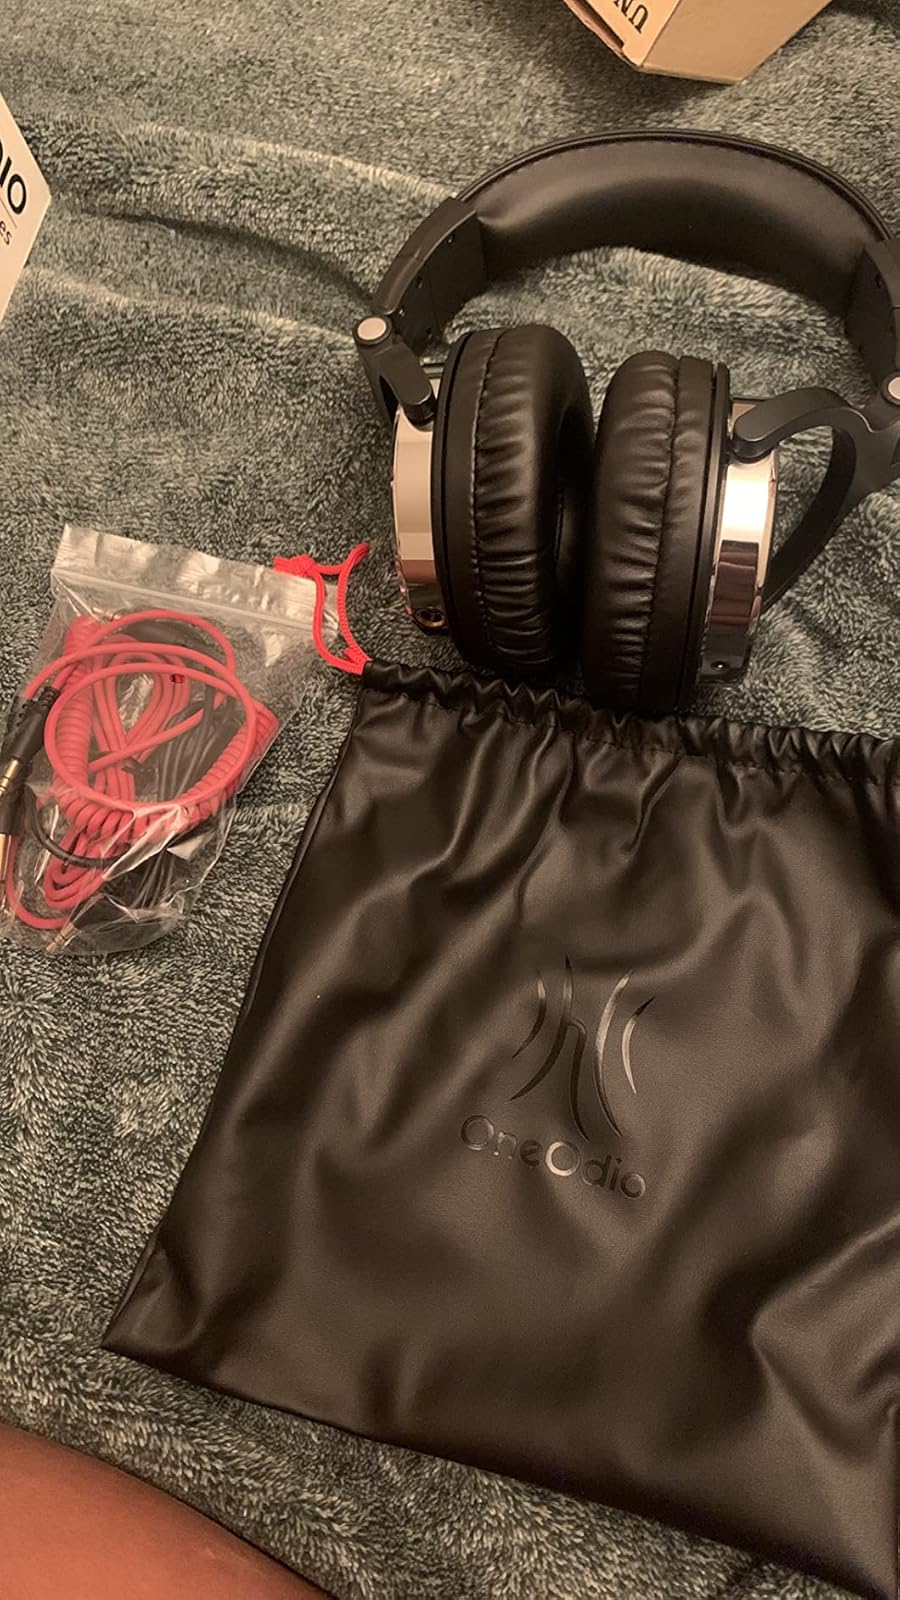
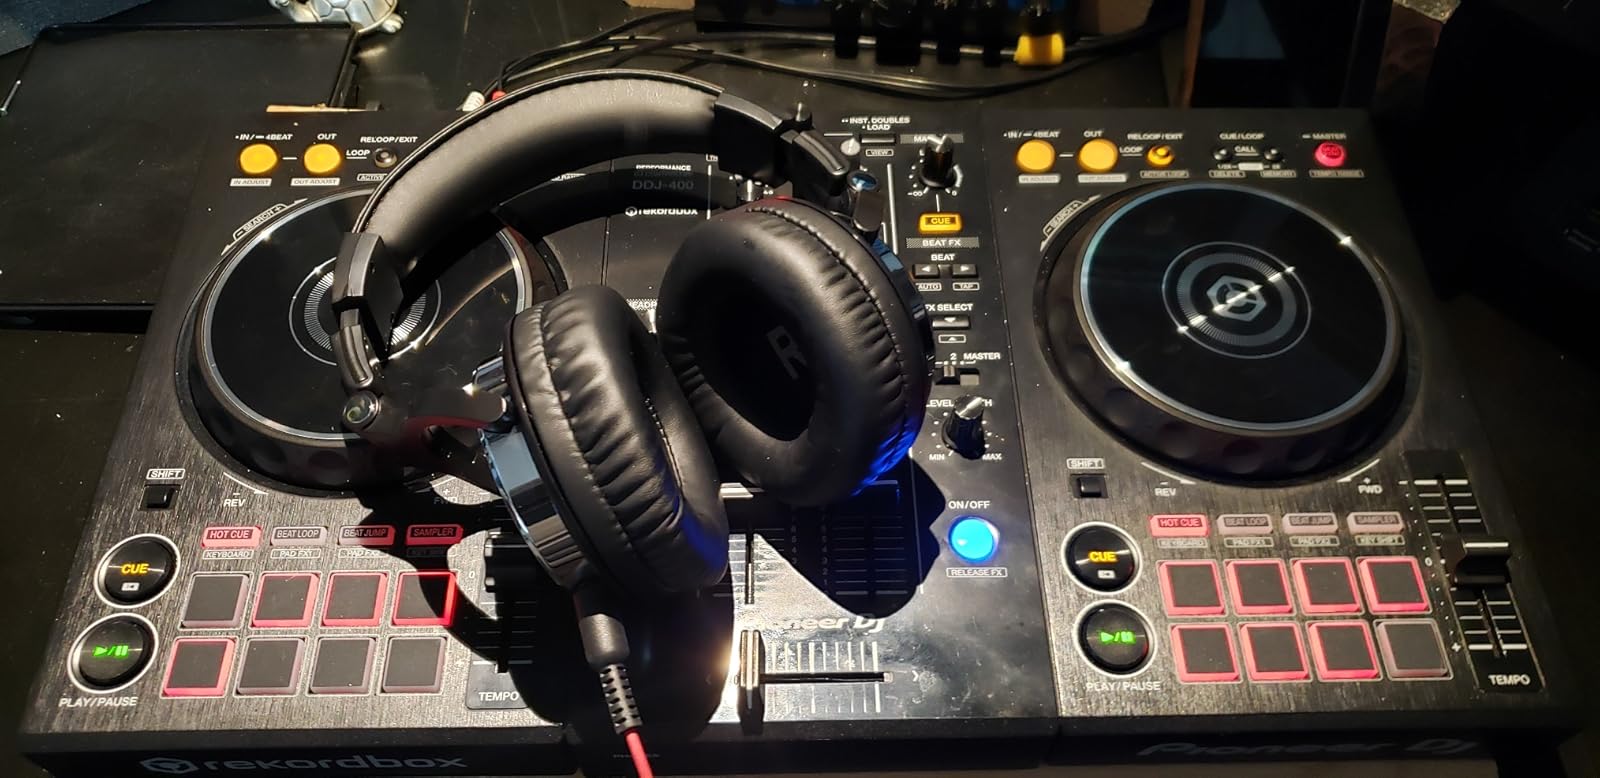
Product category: headphones
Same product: yes